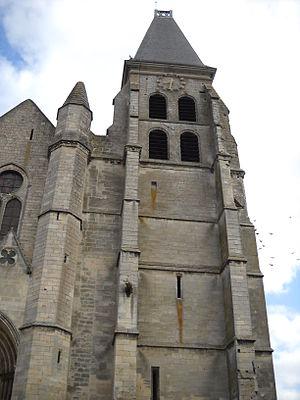
L'église Saint-Samson, à Clermont, Oise, France.
Clermont, dite Clermont-en-Beauvaisis ou encore Clermont-de-l'Oise afin d'éviter toute confusion, est une commune française située dans le département de l'Oise dont elle est une sous-préfecture, en région Hauts-de-France. Ses habitants sont appelés les Clermontois et les Clermontoises.
L'église Saint-Samson est une église catholique paroissiale des XVᵉ et XVIᵉ siècles de style gothique et Renaissance située à Clermont chef-lieu d'arrondissement au centre du département de l'Oise, en région Hauts-de-France en France. L'édifice est plus précisément situé à l'angle des rues de l'église et de la Porte Nointel. Édifiée à la fin du XIIᵉ siècle ou XIIIᵉ siècle selon les historiens, elle remplace la collégiale du donjon de Clermont, qui servait d'église à la ville jusqu'à la décision de la construction du monument. Incendiée pendant la guerre de Cent Ans, il ne resta qu'une chapelle autour de la nef. Elle a été restaurée en 1495 puis en 1762, on retourna les pierres tombales pour en faire un nouveau dallage. En 1785, le clocher est détruit par un incendie dû à la foudre, il fut reconstruit en 1812. L'église fait l’objet d’un classement au titre des monuments historiques depuis le 4 janvier 1921. Située dans le diocèse de Beauvais, elle possède des proportions inégales et des parties qui n'ont pas été construites comme le transept nord à cause des fortifications de l'époque.